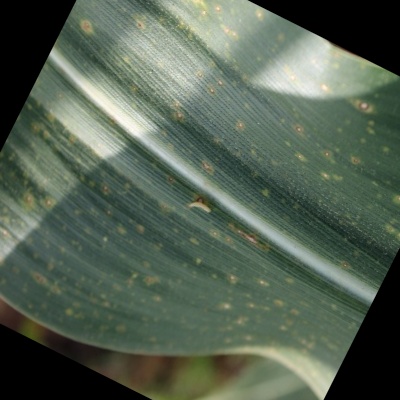
Label: Corn_(Maize)___Leaf_Spot